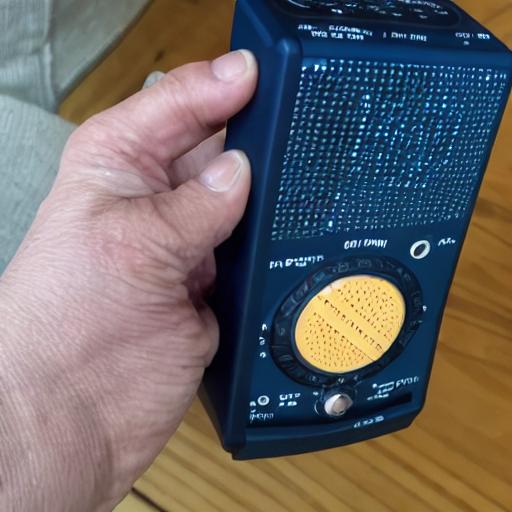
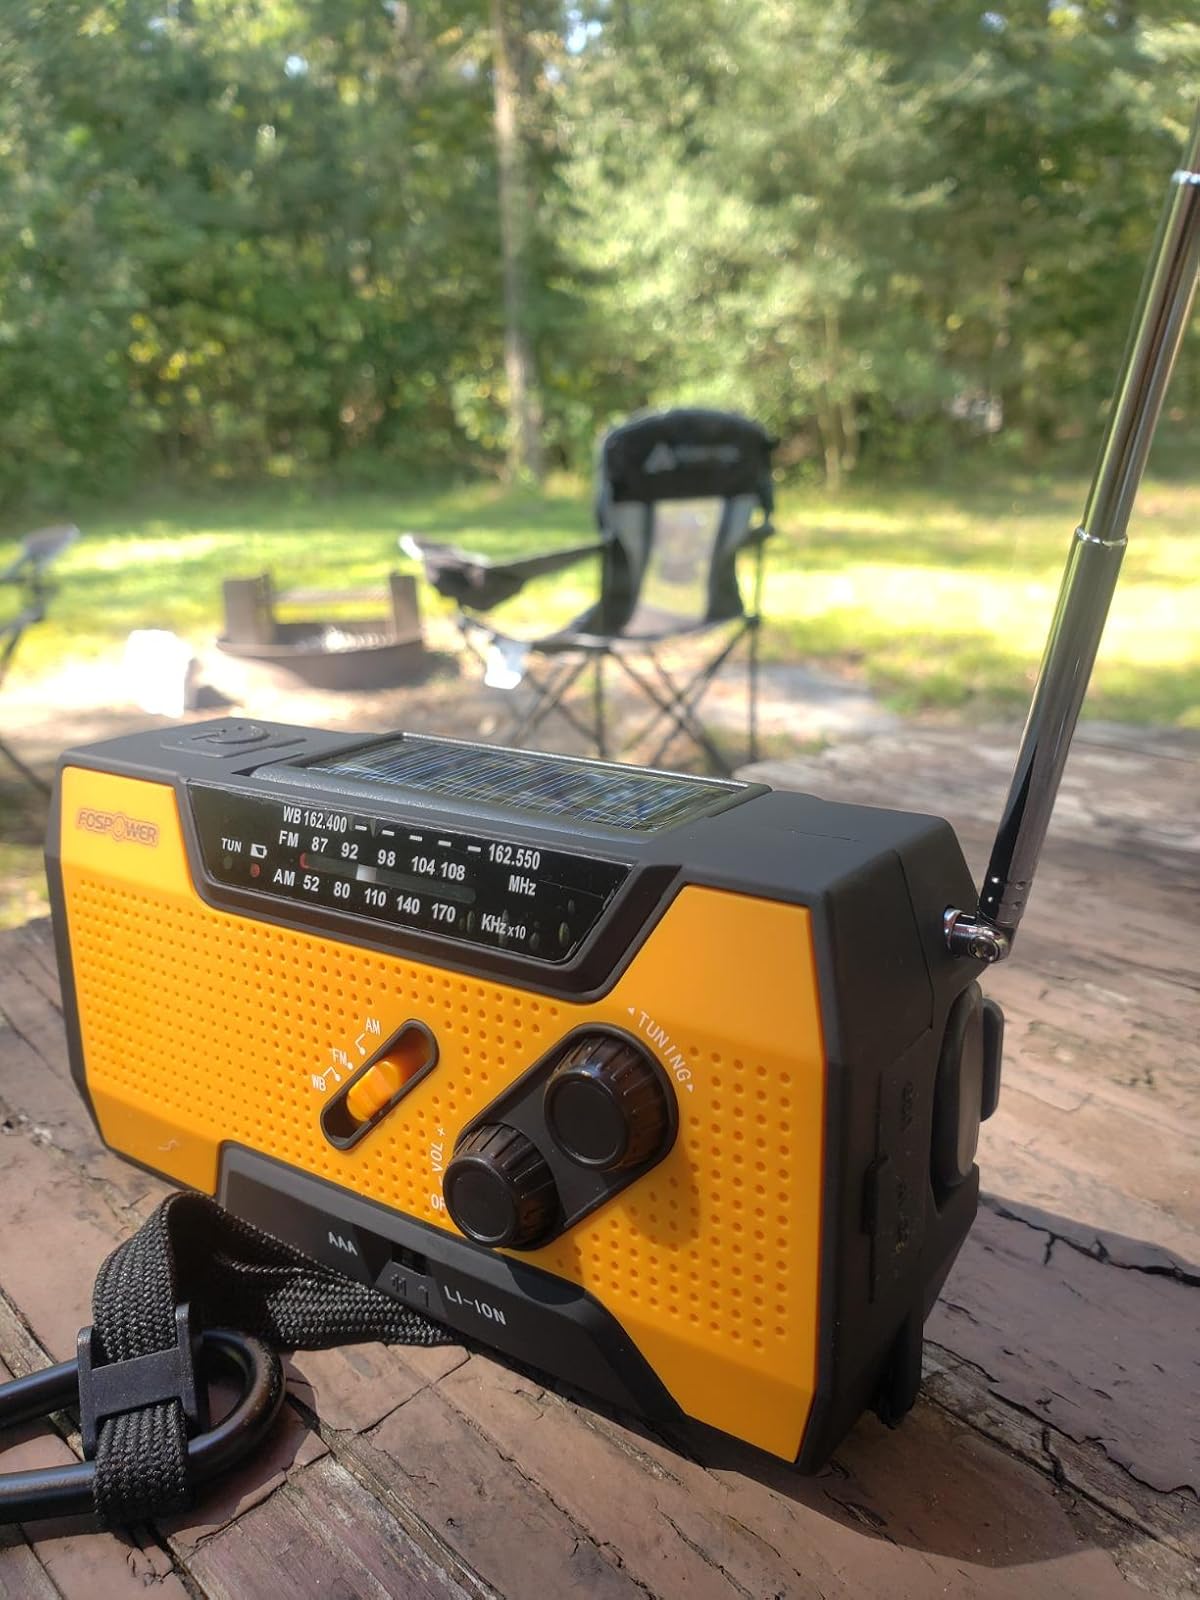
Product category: radio
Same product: no